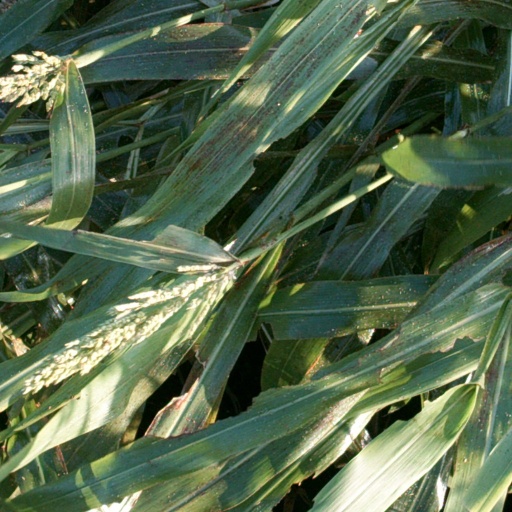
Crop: sorghum